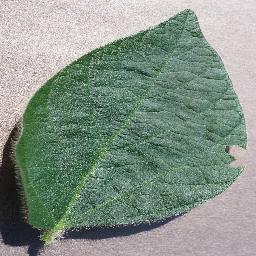
Label: Soybean___healthy